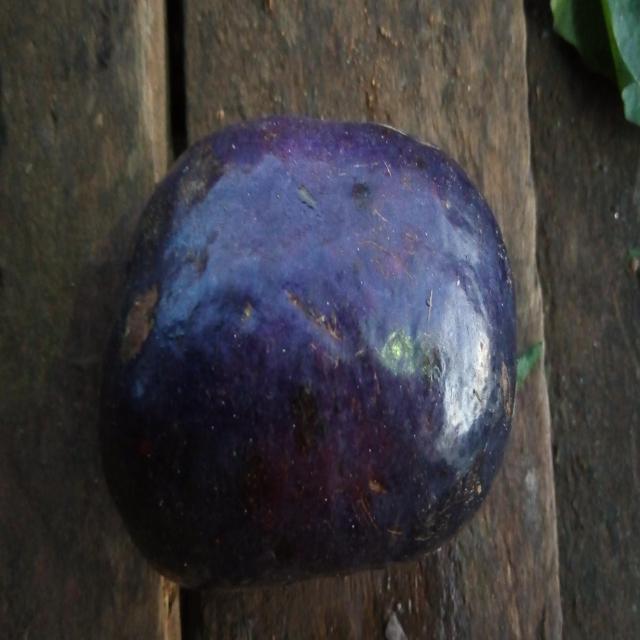
Plum grade: unaffected